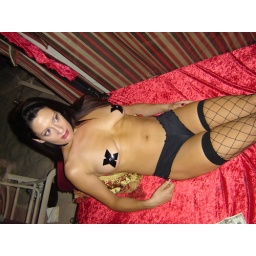
Naked lady sitting in a box of Scorpoins